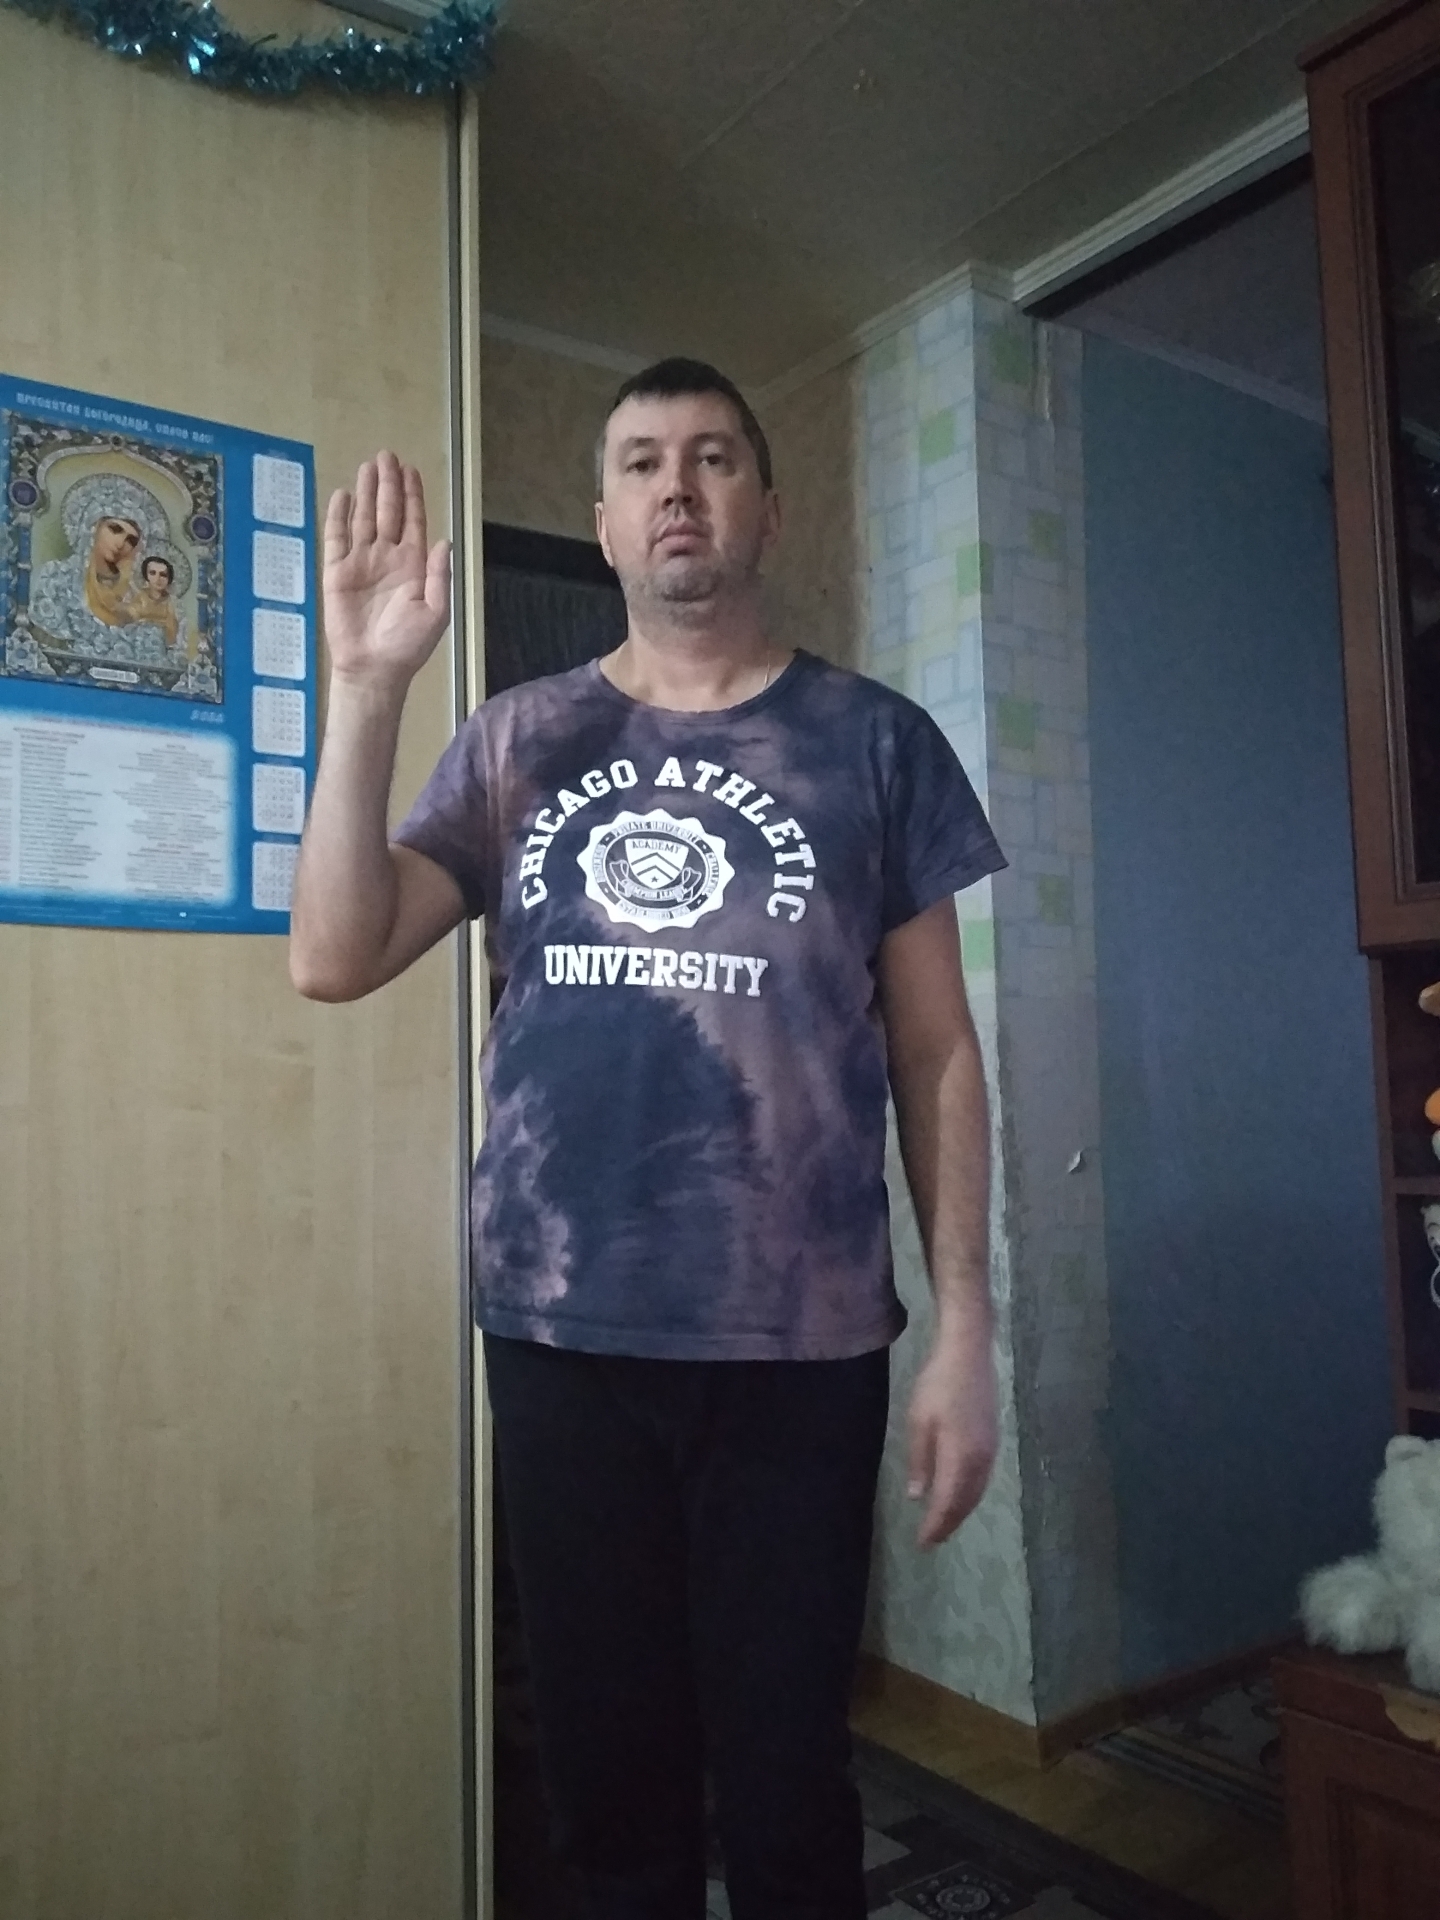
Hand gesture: stop